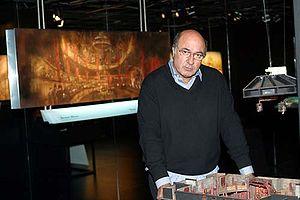
Dante Ferretti est un chef décorateur italien, né à Macerata le 26 février 1943, également metteur en scène, de cinéma et de théâtre.